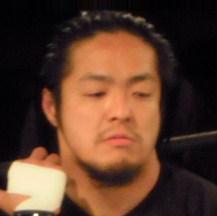
Age: 36